Constant Marie

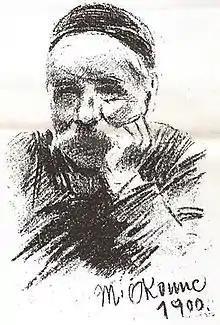
1900 portrait

Constant Marie, known as Le Père Lapurge (17 August 1838 – 5 August 1910) was a French communard, shoemaker, anarchist and poet.